Circle Centre Mall

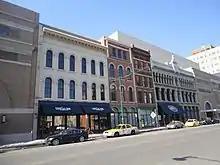
Historic façades integrated into the mall's Meridian Street frontage

On September 17, 1991, a new plan and model for the mall, including what would become the Artsgarden, were presented. Eight days later, the city signed an agreement with Circle Centre Development Company, a consortium of twelve local companies, to provide $100 million in financing by March 1, 1992. A subsidiary of Simon & Associates served as the general partner. Delays in finalizing the financing subsequently led Mayor Stephen Goldsmith to declare a moratorium on further city participation. As a result of these problems, large portions of the mall site consisted of deep holes in the ground for over a year.